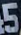
Number: 5